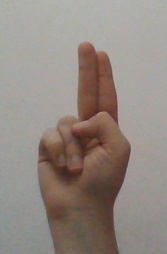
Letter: taa